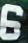
Number: 6